Water supply and sanitation in Mexico

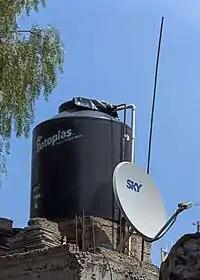
A black cylindrical tank and gray satellite television dish on a concrete roof in front of blue sky with a willow branch at top left

Quality of service also leaves much to be desired. The 2000 census indicated that 55% of Mexican households with access to piped water received services on an intermittent basis, in particular in smaller municipalities and poor areas. About 36% of wastewater was being treated in 2006, a share that is more than twice as high as the average for Latin America. However, an unknown share of Mexican treatment plants do not comply with norms for effluent discharge.